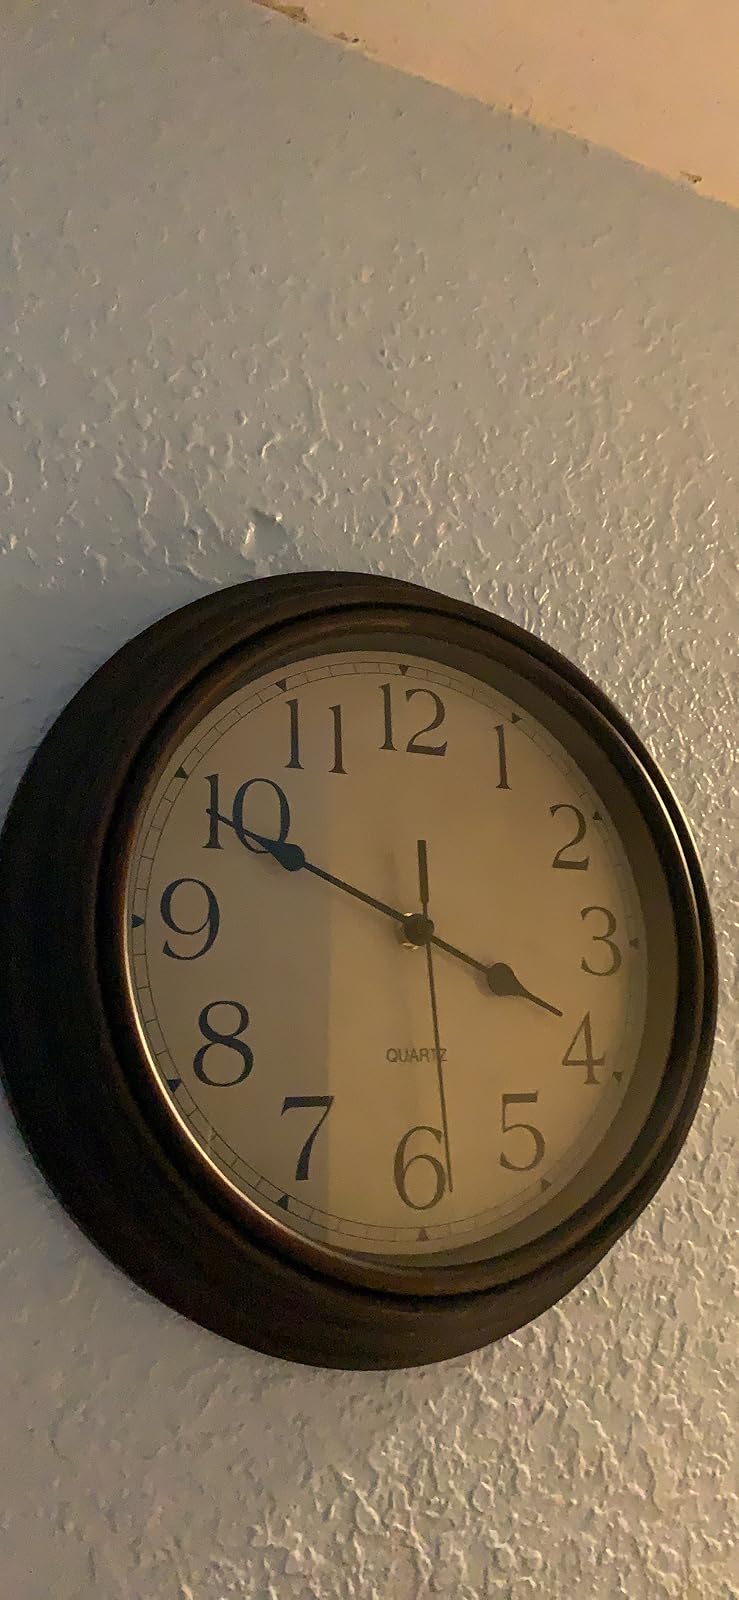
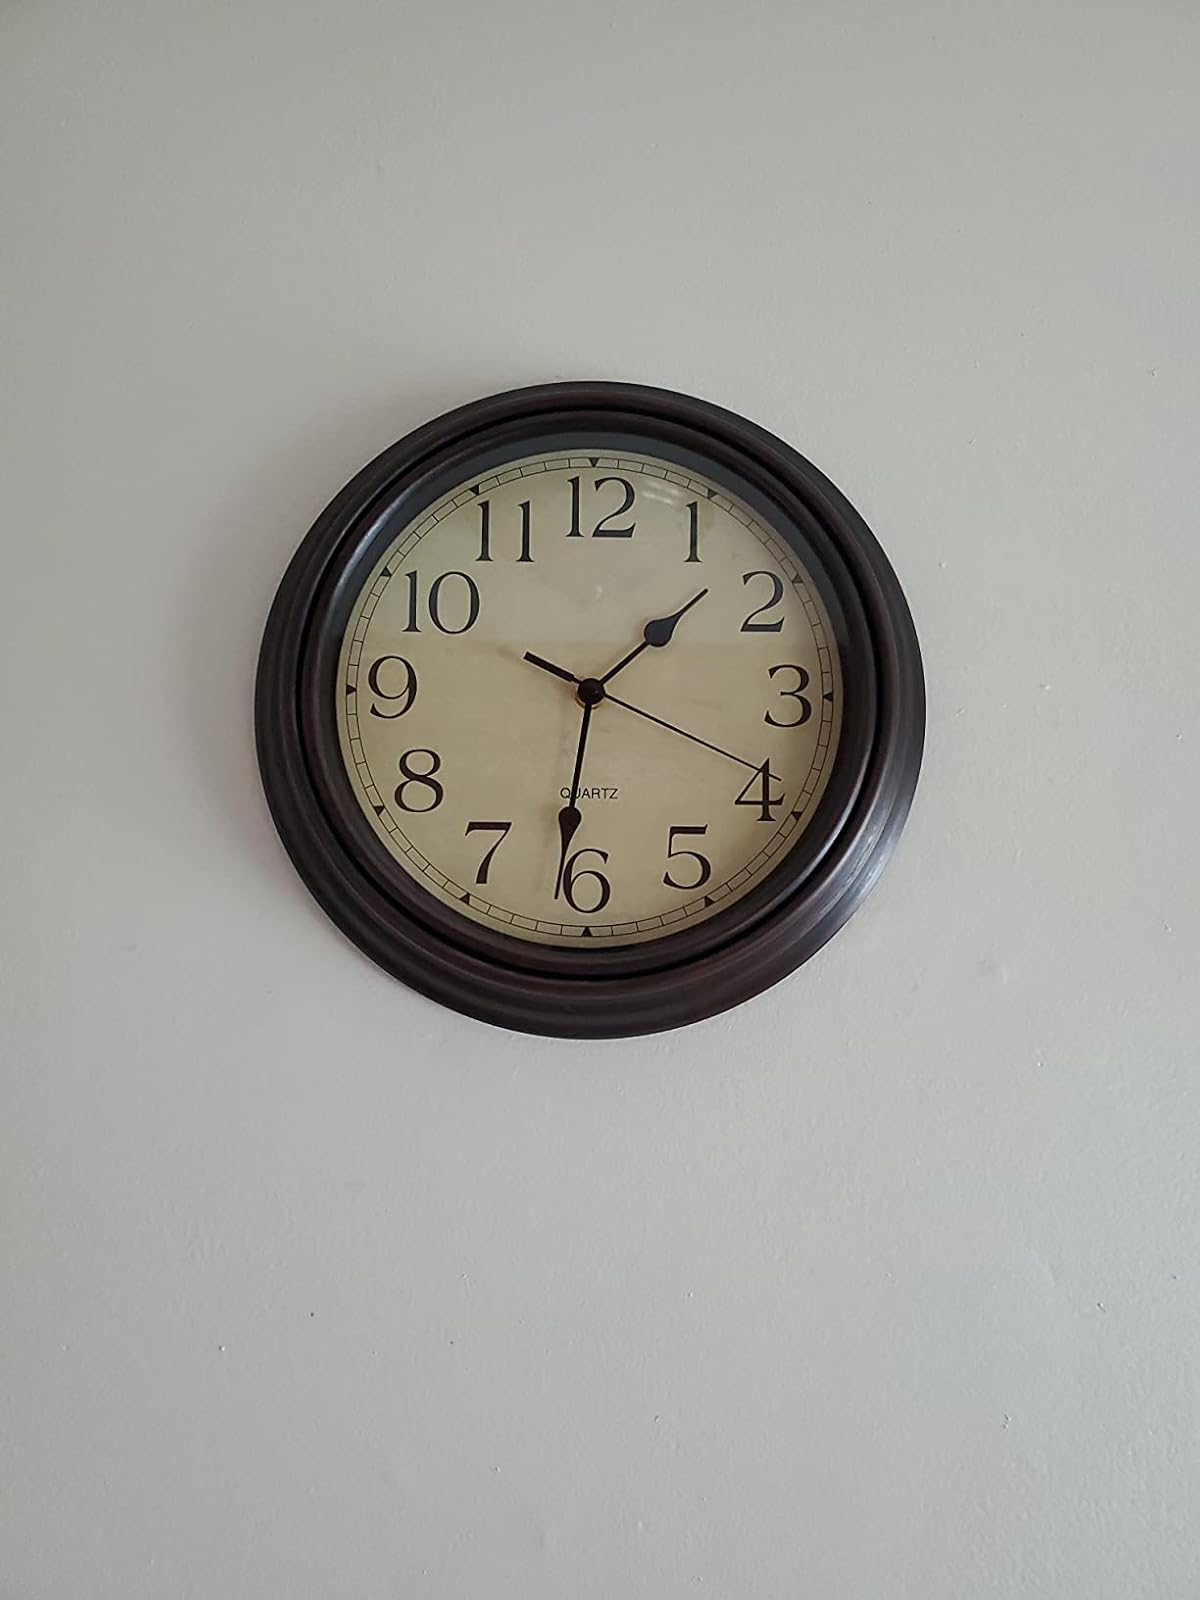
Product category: clock
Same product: yes